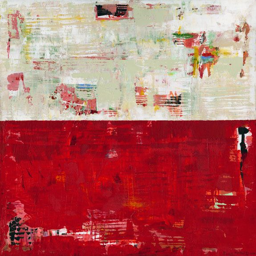
shimmer is a red 42x42 abstract painting by person ©